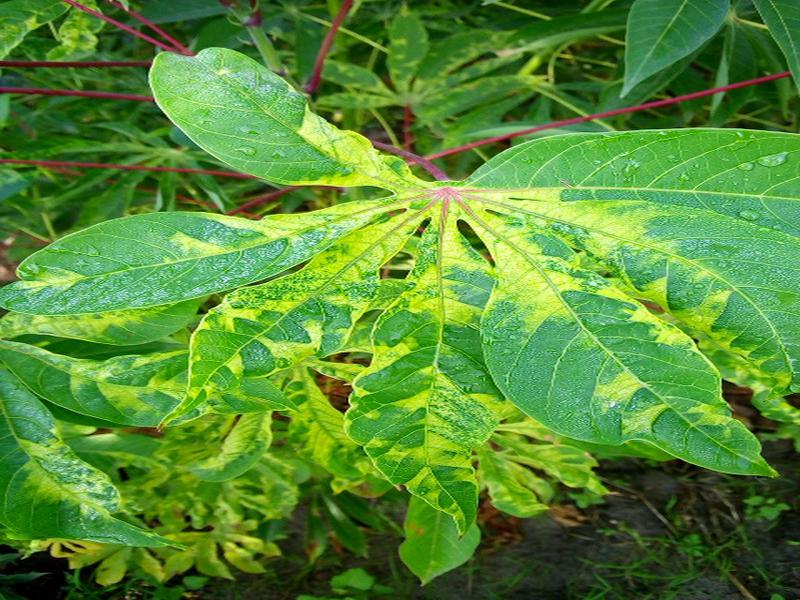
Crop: cassava
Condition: mosaic_disease